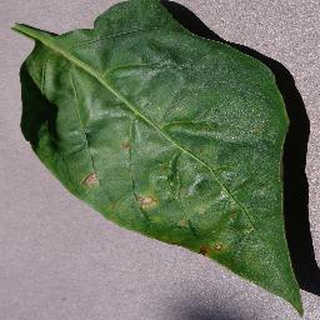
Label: bell_pepper_bacterial_spot